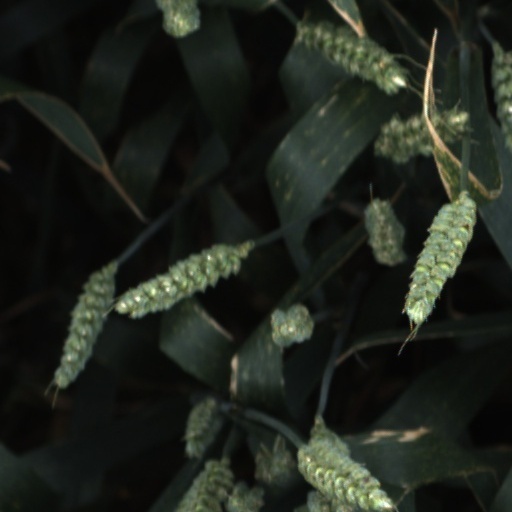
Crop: wheat